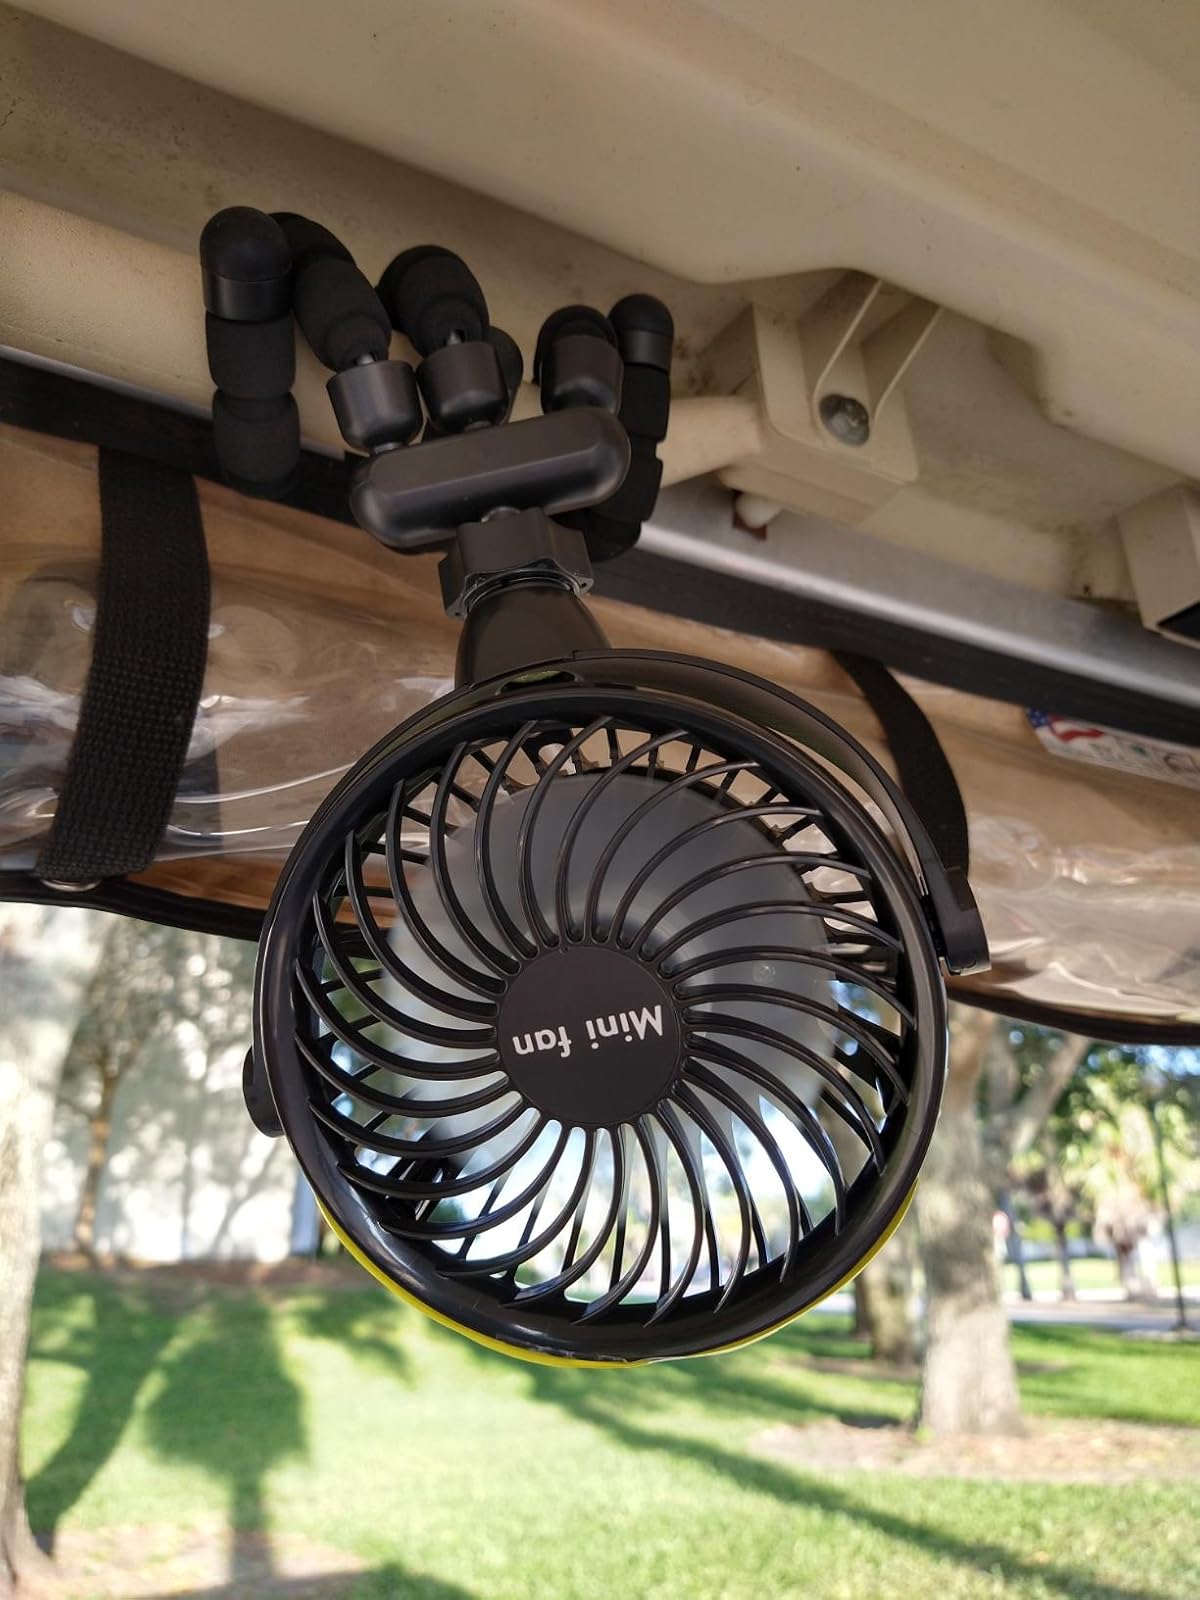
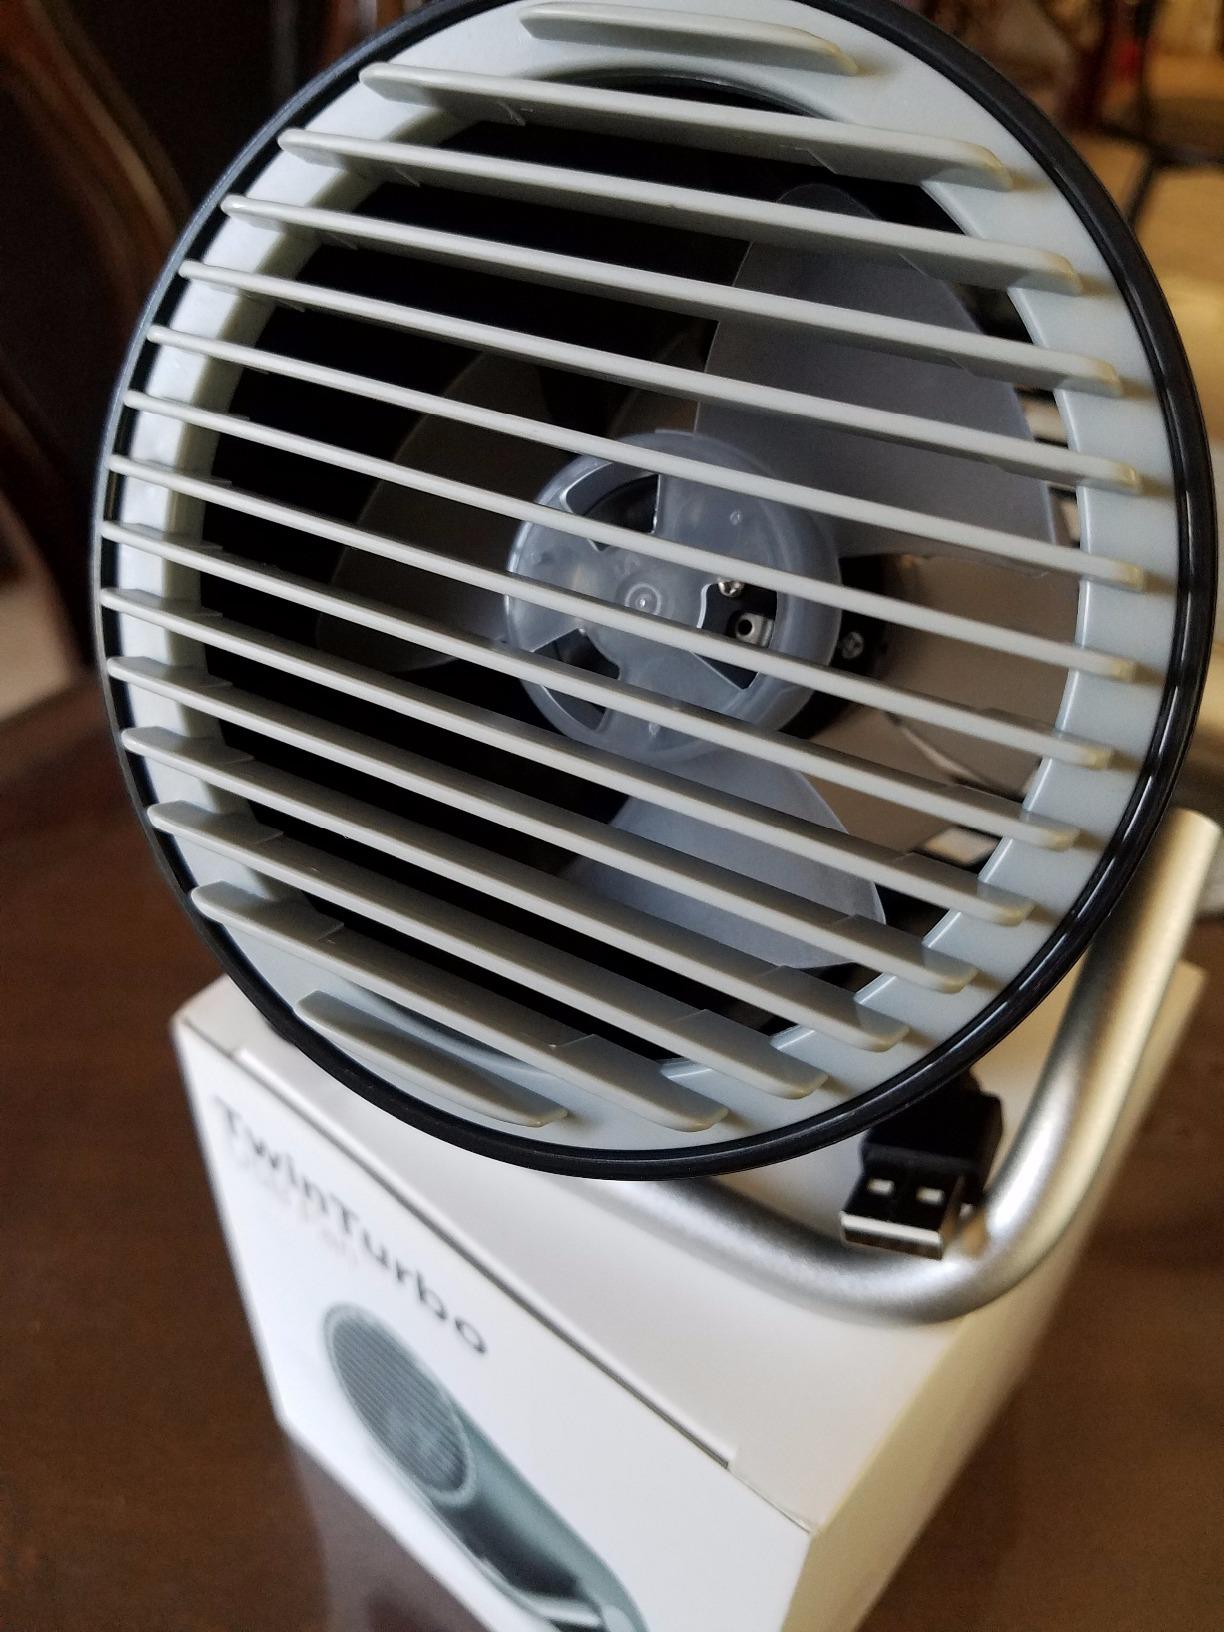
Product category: fan
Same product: no